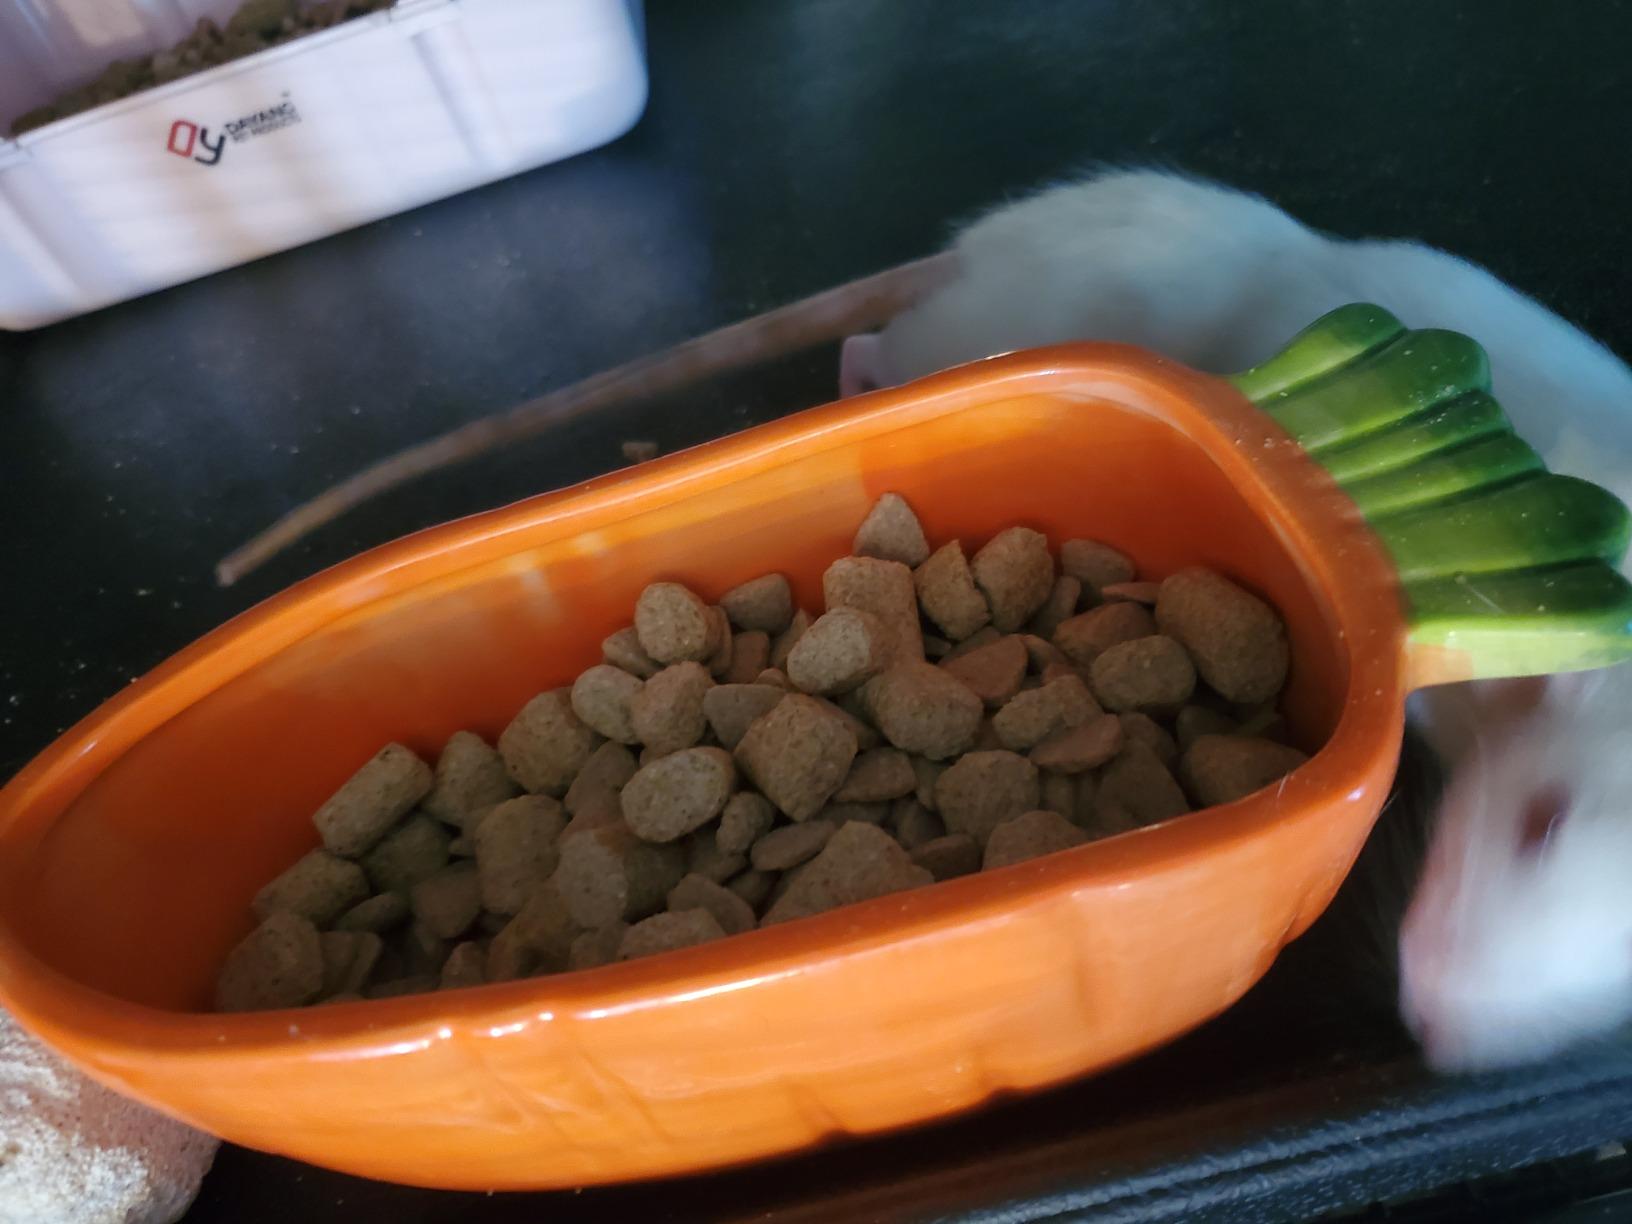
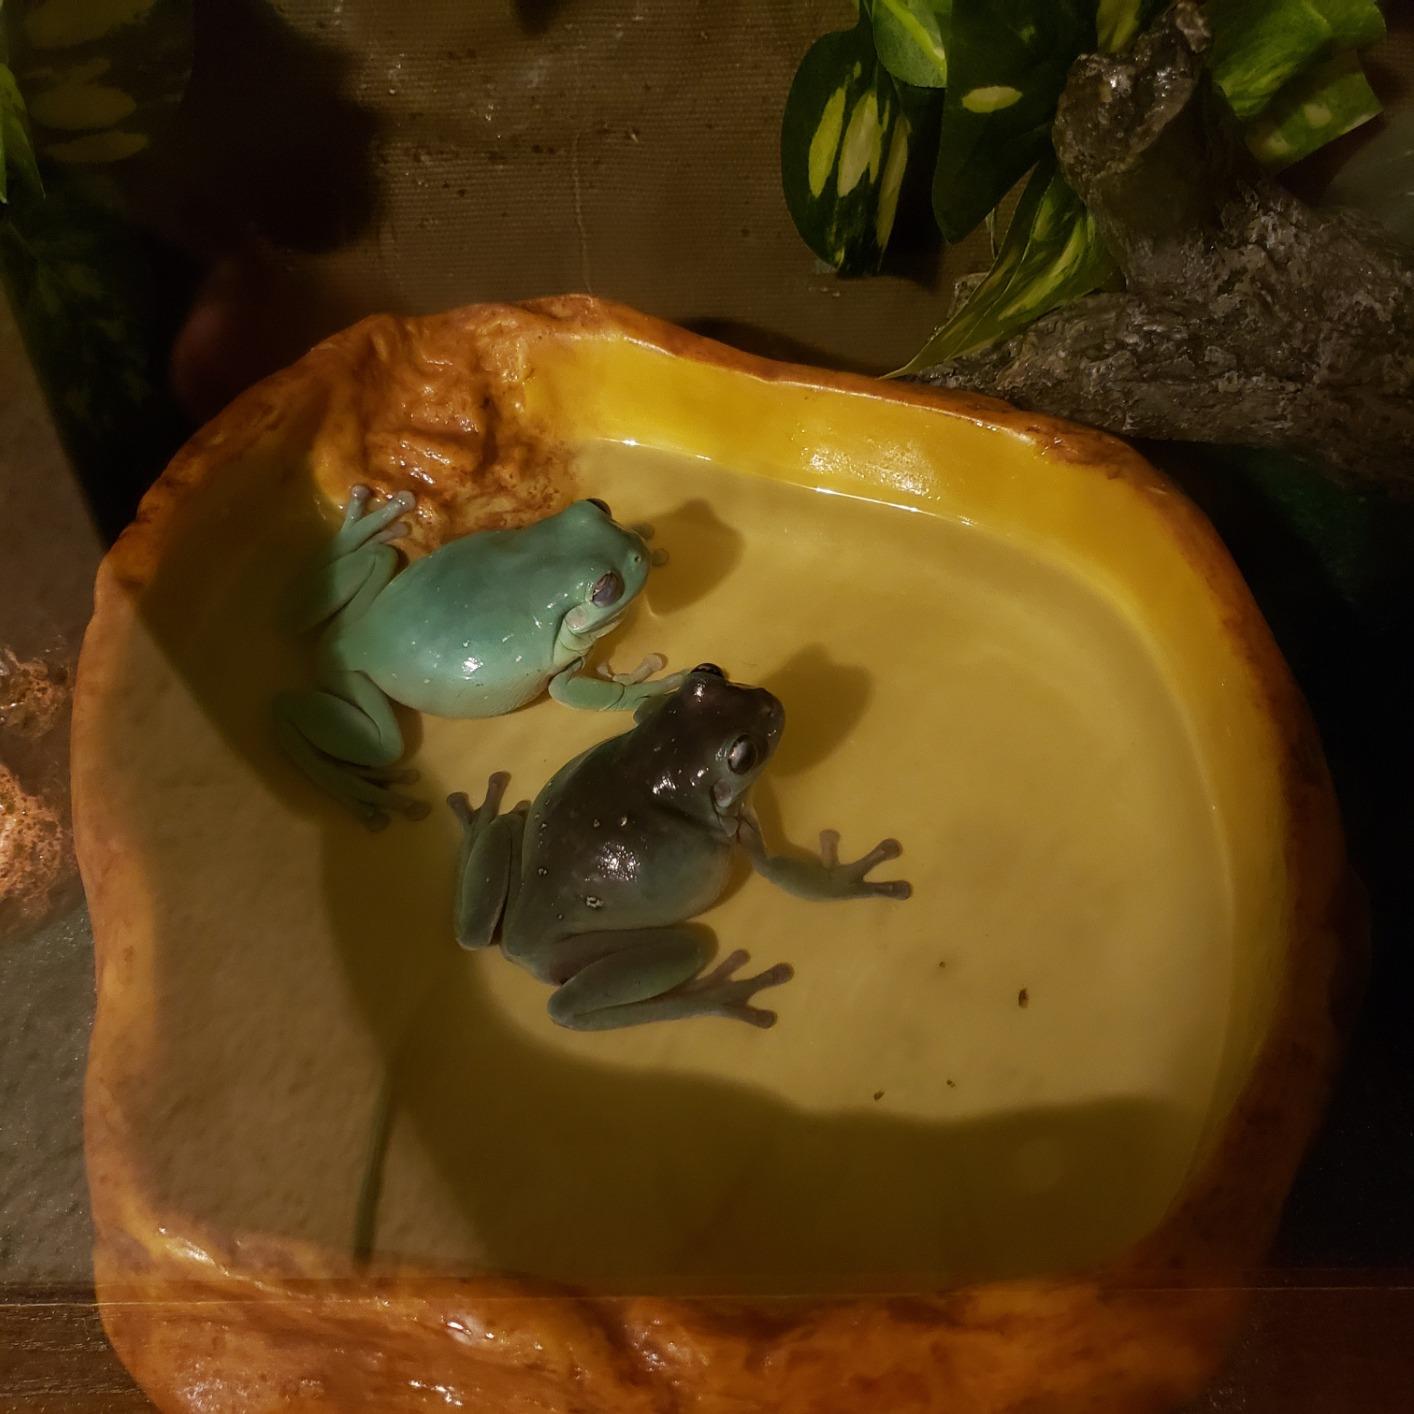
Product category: items_bowl
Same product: no